Socialist People's Party of Montenegro

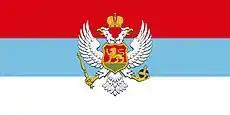
2006 Socialist People's Party's Flag of Montenegro proposal.

As some ethnic Serb parties took advantage of the SNP's new orientation and attracted some voters, SNP became the strongest opposition party in Montenegro. It was the leader of the "Movement for European Union of Serbia and Montenegro", which eventually failed to preserve the union with Serbia. SNP avoided to explicitly state its rejection of the 2006 Montenegrin independence referendum results, but it refused to attend the country's inauguration ceremonies. Other pro-union opposition parties openly refused to recognize the results.